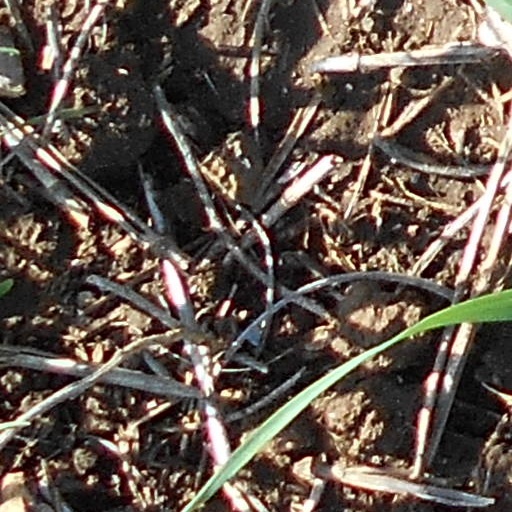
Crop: wheat